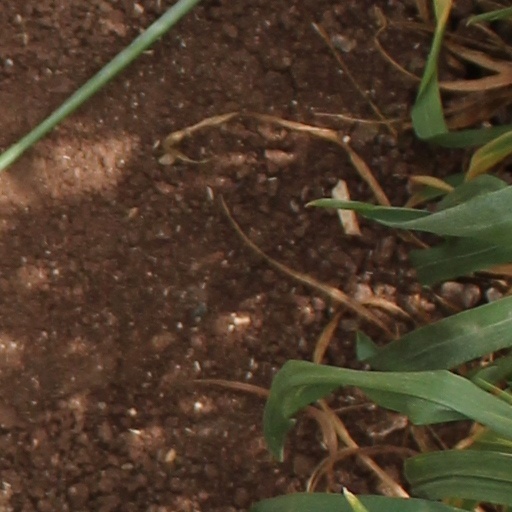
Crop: wheat